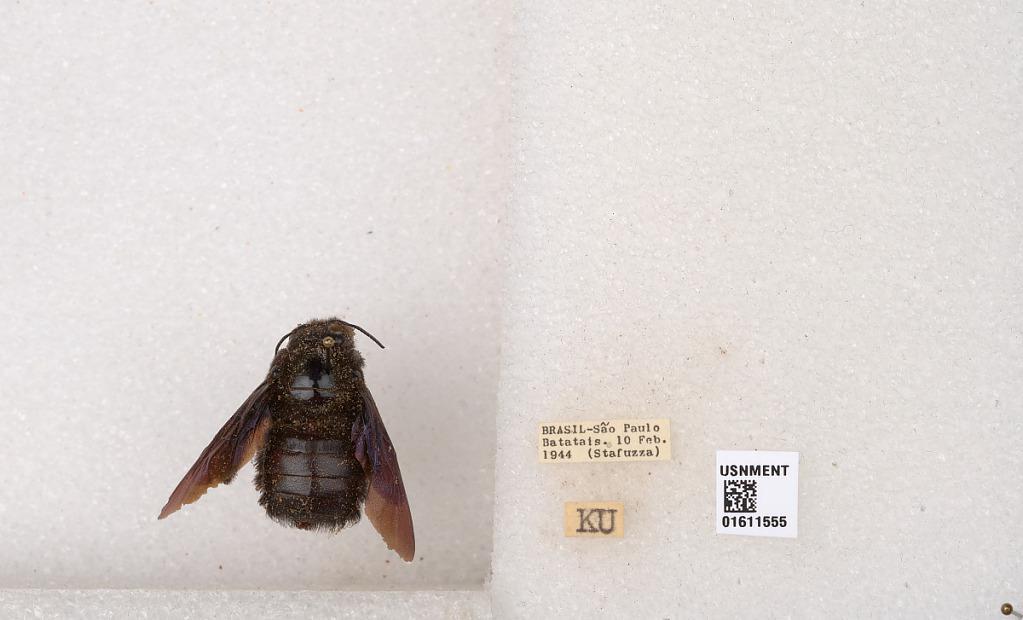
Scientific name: Xylocopa
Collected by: Stafuzza
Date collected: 1944-2-10
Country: Brazil
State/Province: Sao Paulo
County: Batatais
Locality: Batatais